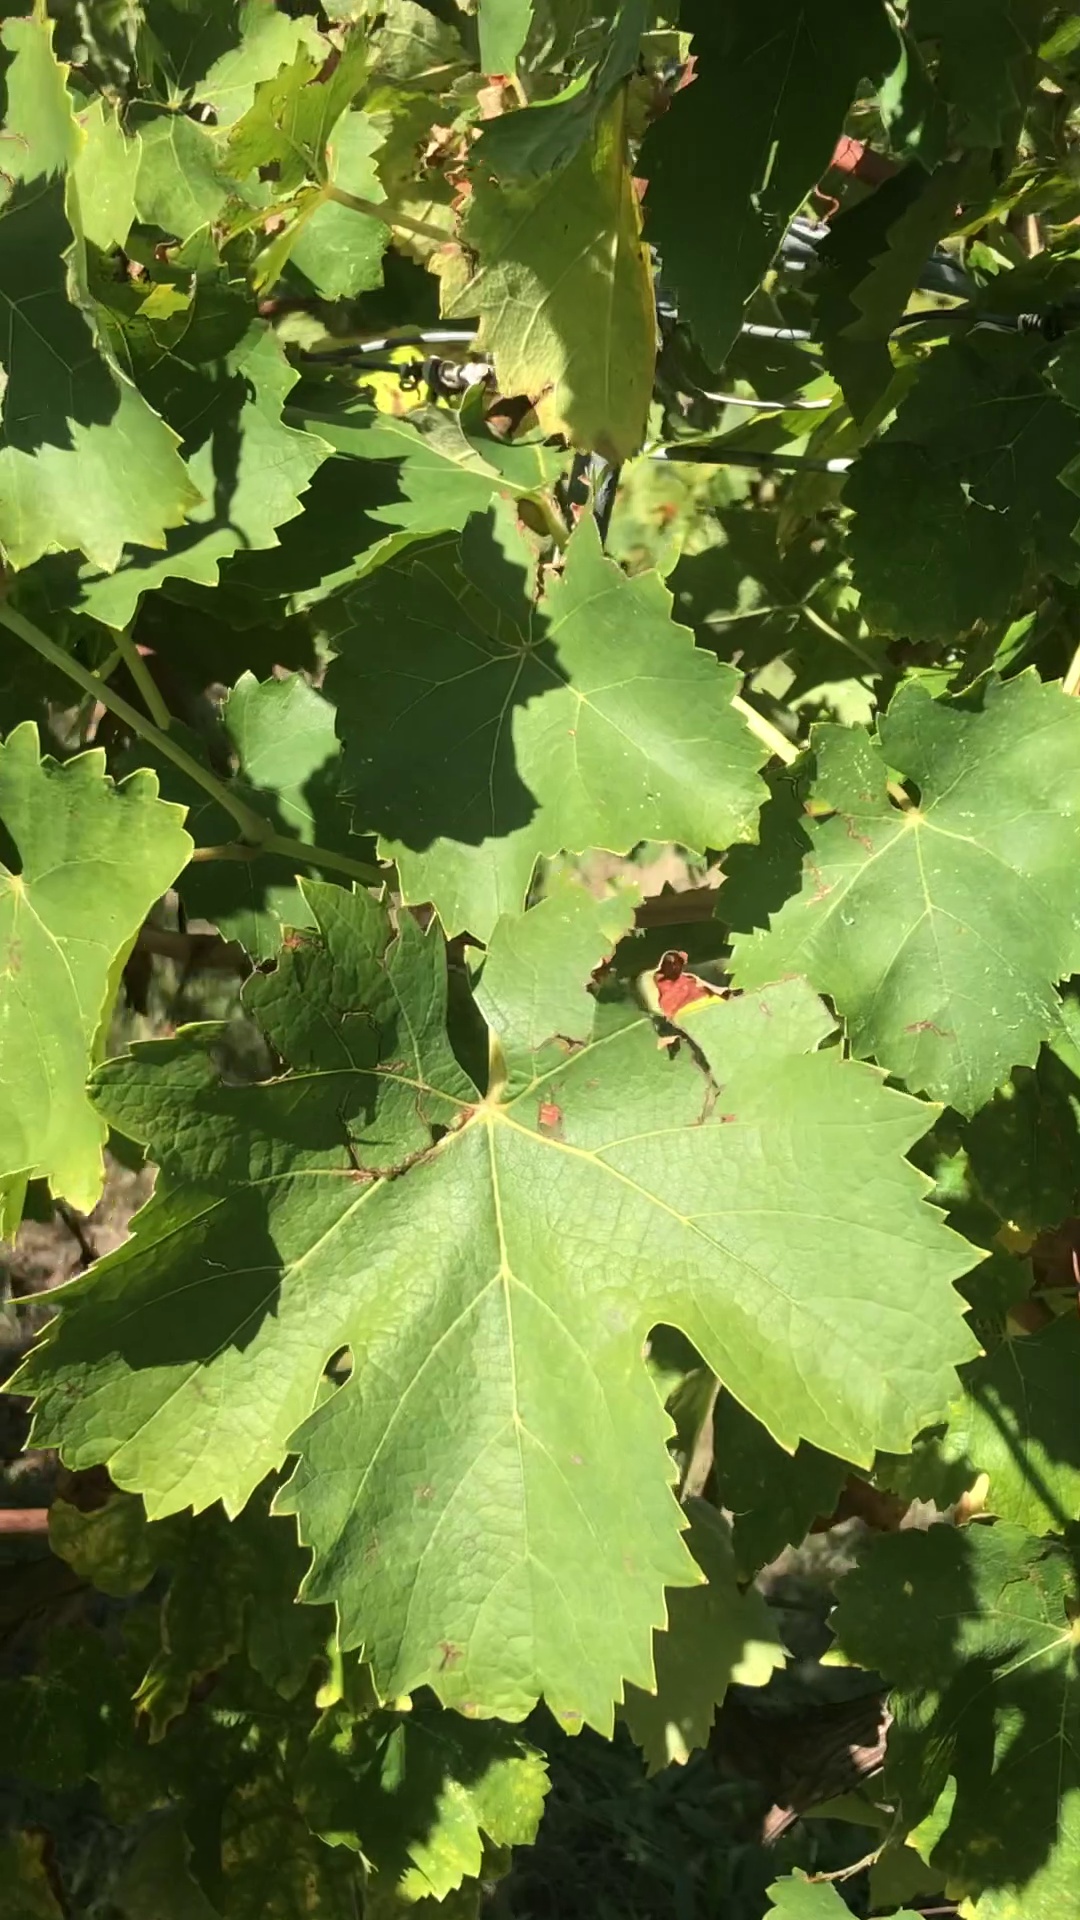
Label: healthy